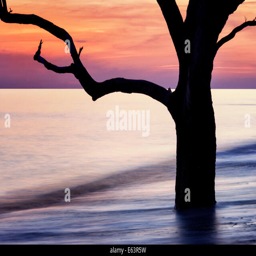
silhouette of a dead tree in the ocean